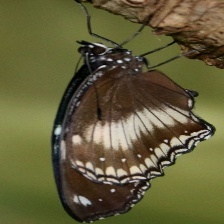
Species: BROWN SIPROETA